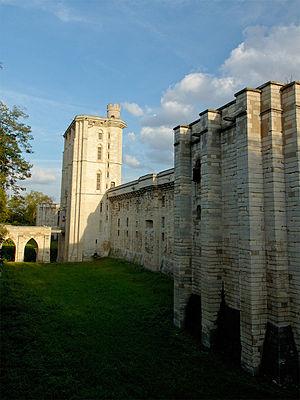
Le château de Vincennes est une forteresse située à Vincennes, à l’est de Paris, érigé du XIVᵉ siècle au XVIIᵉ siècle. Il est le plus vaste château fort royal français subsistant et, par la hauteur de son donjon, 52 mètres, il est une des plus hautes forteresses de plaine d’Europe.